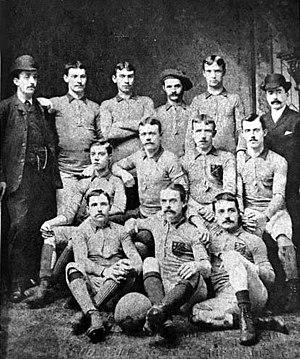
Le Blackburn Olympic Football Club est un club de football anglais basé dans la ville de Blackburn ayant existé entre 1878 et 1889. Même s'il n'a joué que pendant une dizaine d'années, le Blackburn Olympic a une place significative dans l'histoire du football anglais car il est le tout premier club du nord du pays et le premier club issu de la classe sociale des ouvriers à remporter une compétition nationale, la coupe d'Angleterre de football. Cette coupe n'avait été jusqu'alors remportée que par les équipes amateur issues des Home Counties. La victoire de l'Olympic marque un tournant dans la transition entre le football passe-temps pour des gentlemen issus des classes sociales élevée et le football professionnel.